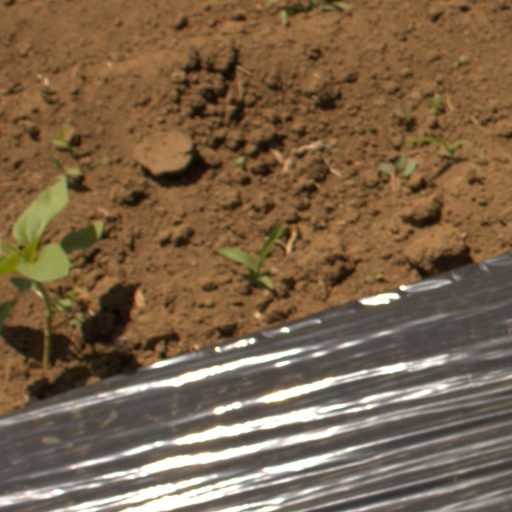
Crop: Jerusalem artichoke